Coronado Islands

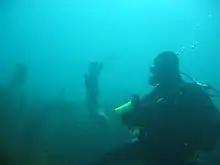
Although landing on the islands is not permitted, divers, fishermen and tourists are free to visit the waters around them

Although landing on the islands is prohibited, the waters around them are still a frequent destination for divers, snorkelers and fishermen.